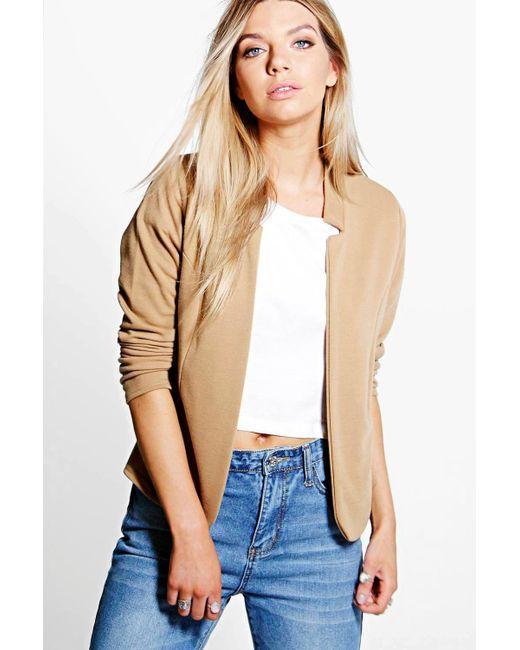
Langarm-Bomberjacke für Damen